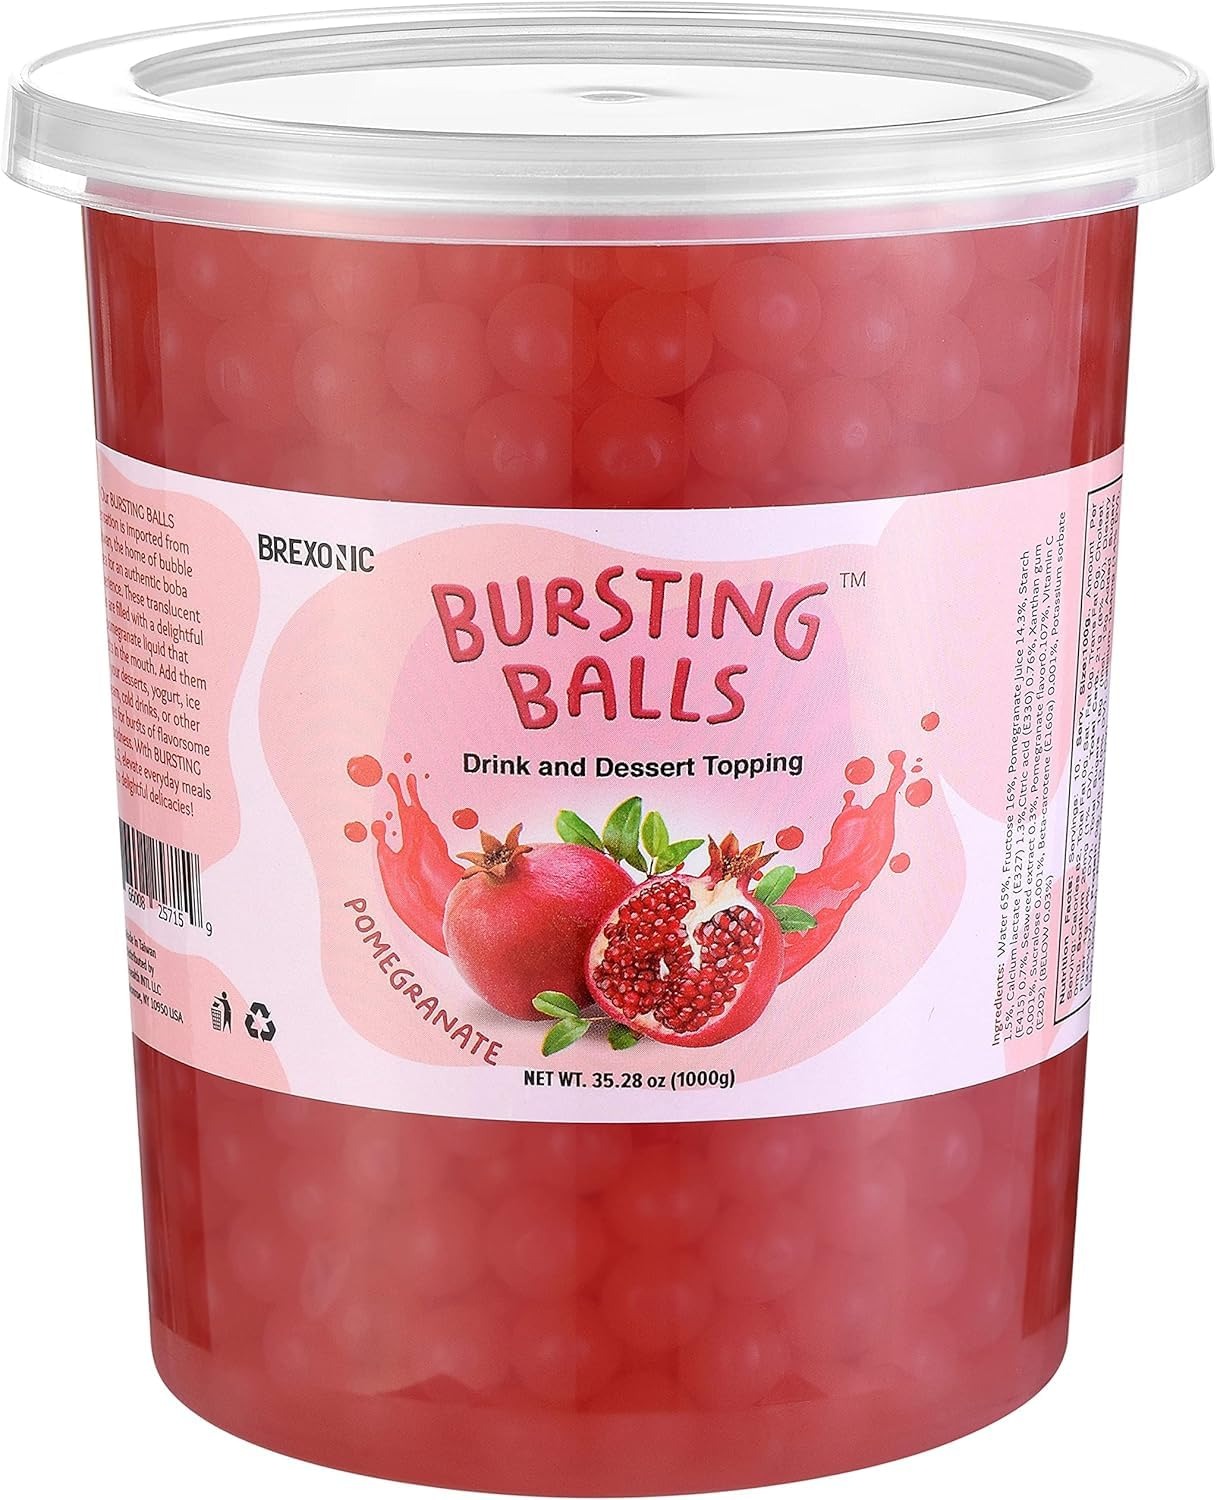
Item Name: BREXONIC Popping Boba Pearls Bursting Tea Balls Drink & Dessert Topping Strawberry Mango Blueberry Passion Fruit Flavored Bubble Tea Tapioca Pearls (Pomegranate, 2 LB Pack of 1
Bullet Point 1: THE EXPERIENCE - From its authentic Taiwan origin, our Pomegranate flavored Bursting Balls will bring to you the ultimate Boba popping experience! The translucent popping Boba pearls are filled with a delightful fruity liquid that bursts wonderfully in the mouth and will transform your snacking to a new level of pure goodness.
Bullet Point 2: QUALITY - Containing a shelf life of up to one year these sweet treats will last you quite a while! Store unopened in a cool dry place and refrigerate after opening. Choose from our pack options of mango, blueberry, passion, pomegranate and strawberry popping boba!
Bullet Point 3: OPTIONS - Redefine your standards in desserts and drinks. Add our pomegranate boba popping pearls to yogurt, waffles, ice cream, cake, cold drinks, smoothies, tea and more for a satisfying sensation to tickle your taste buds. You'll embellish the simplest of foods to pure delicacies!
Bullet Point 4: TREAT FOR ALL - Tasty and mess-free, the tapioca pearls for bubble tea are a perfect way to enjoy a café-quality experience in your own home! Stun your guests, tempt your friends, and enjoy a tasty snacking without much effort. For birthday parties, events, office snacking or any occasion enjoy the tingling and delightful experience! These popping pearl tea balls will be a perfect treat on Halloween, Christmas, Valentine's Day or any other holiday. Get it for yourself or gift a loved one!
Bullet Point 5: PURE GOODNESS - Filled with natural fruity goodness and an excellent source of calcium join the Boba trend that is fast becoming the most popular of foods. A favorite in oriental and Japanese snacks, these instant Boba bubbles will become your newest pantry must have!
Product Description: THE EXPERIENCE - From its authentic Taiwan origin, our Pomegranate flavored Bursting Balls will bring to you the ultimate Boba popping experience! The translucent popping Boba pearls are filled with a delightful fruity liquid that bursts wonderfully in the mouth and will transform your snacking to a new level of pure goodness
Value: 35.28
Unit: Ounce

Price: 19.99